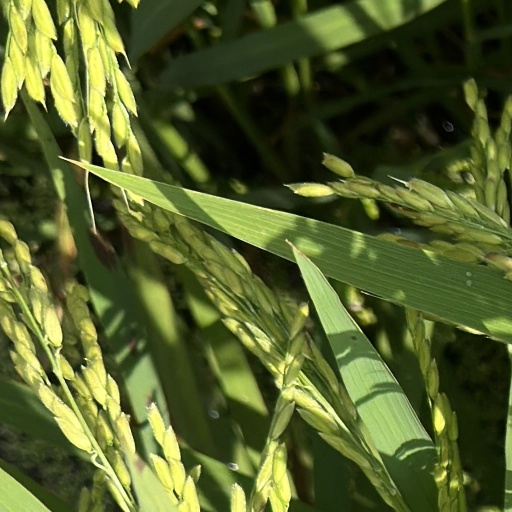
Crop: rice